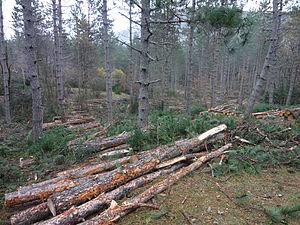
Noyers-sur-Jabron est une commune française, située dans le département des Alpes-de-Haute-Provence en région Provence-Alpes-Côte d'Azur.